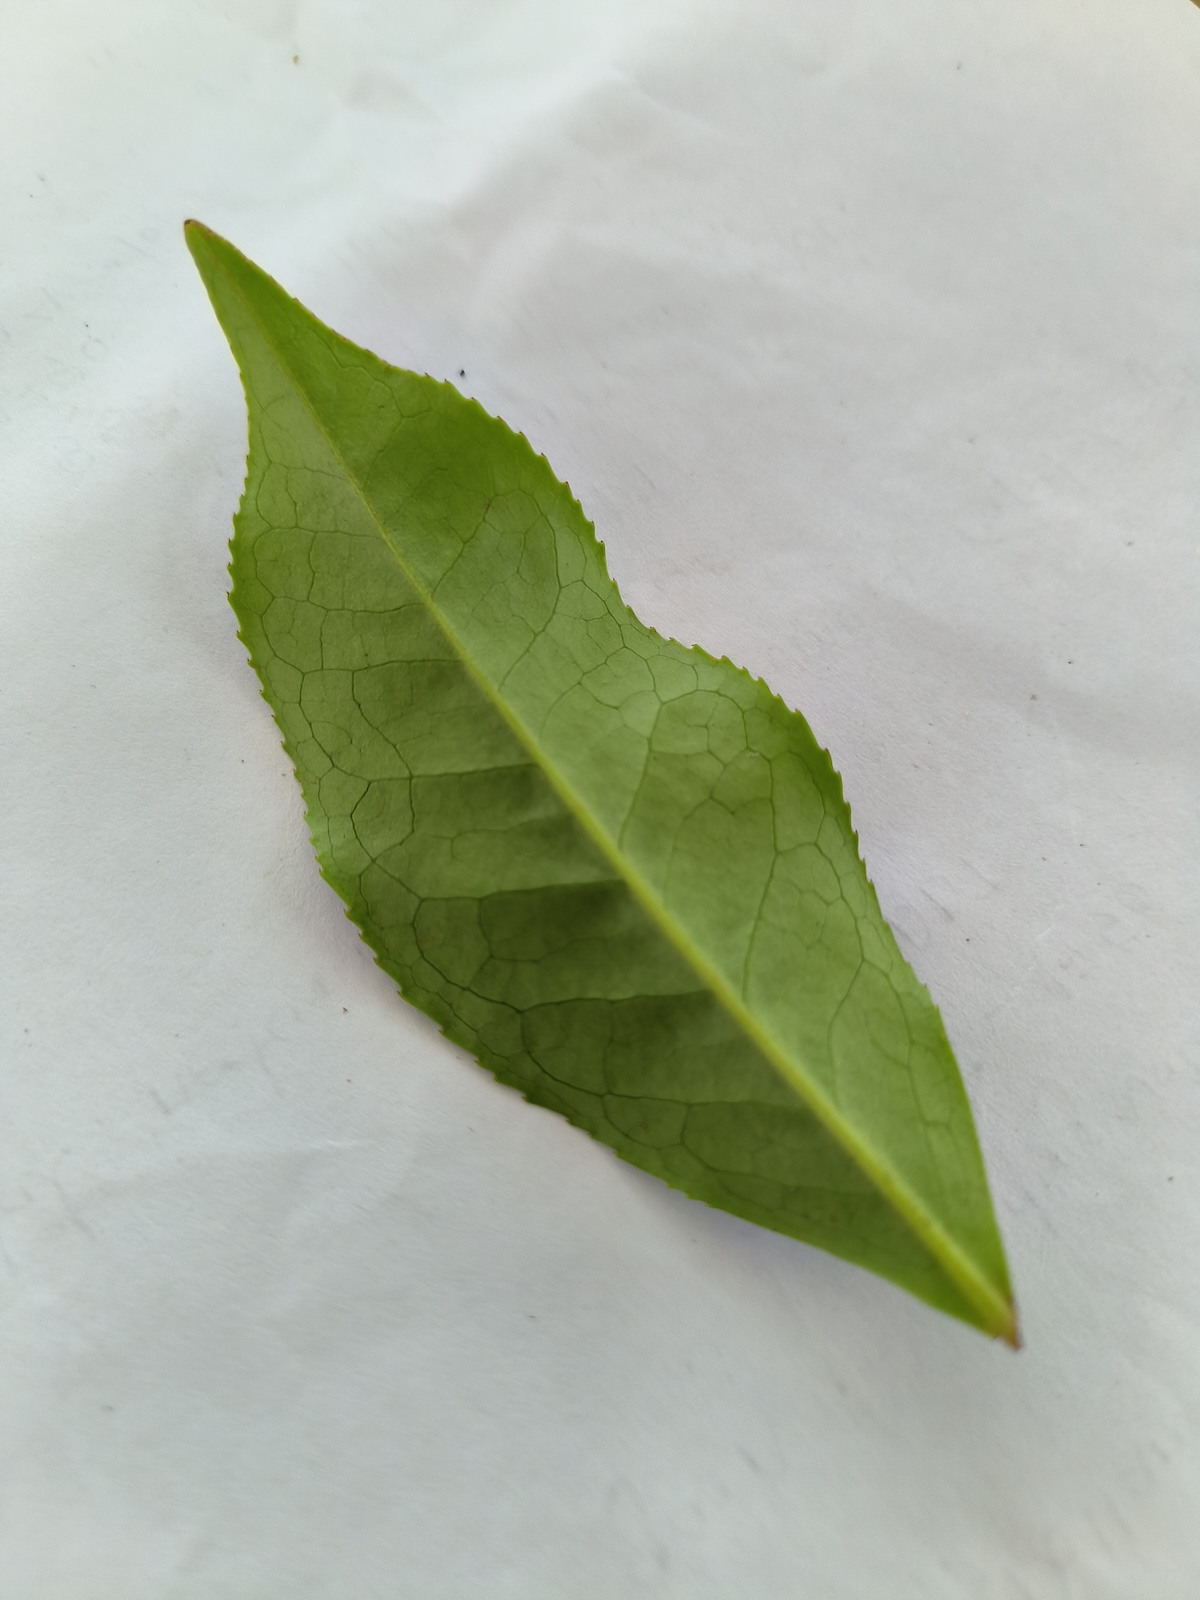
Label: Healthy leaf